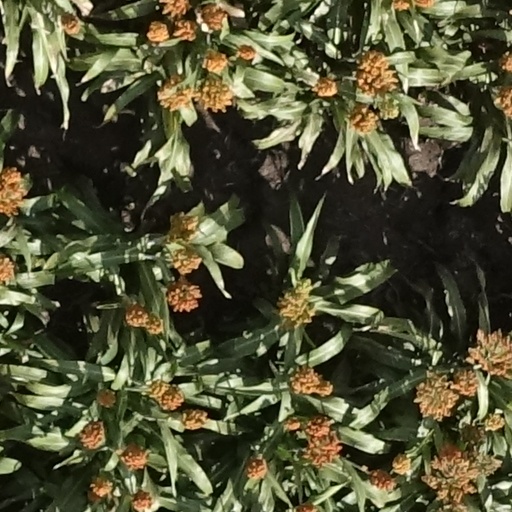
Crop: sorghum